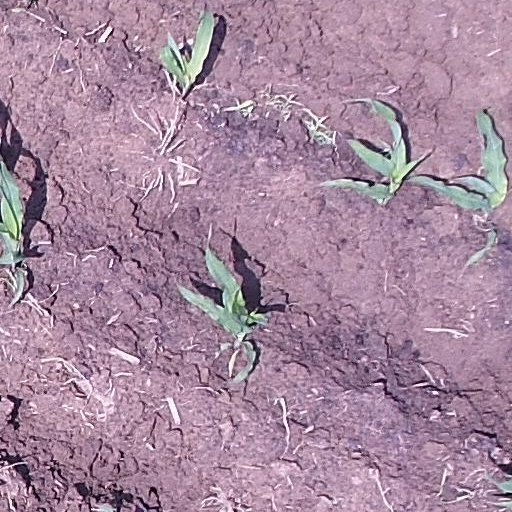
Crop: maize; corn